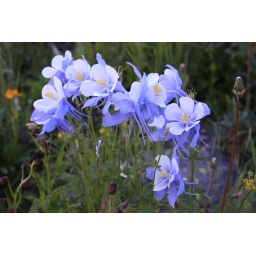
The Colorado state flower is the Columbine. Many could be seen in this high mountain basin.